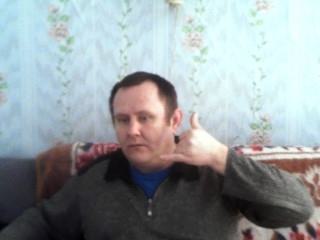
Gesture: call